American Airlines Flight 320

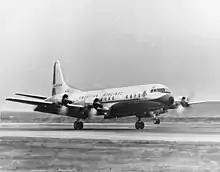
Image of an aircraft landing

The aircraft was a Lockheed L-188 Electra turbine propeller aircraft, serial number 1015, registered as tail number N6101A. This was one of the first Electras delivered to American Airlines, and was named "Flagship New York". Construction had been completed by the Lockheed Aircraft Corporation on November 27, 1958. At the time of the crash, the aircraft had flown for a total of 302 hours. It was powered by four Allison 501-D13 engines.